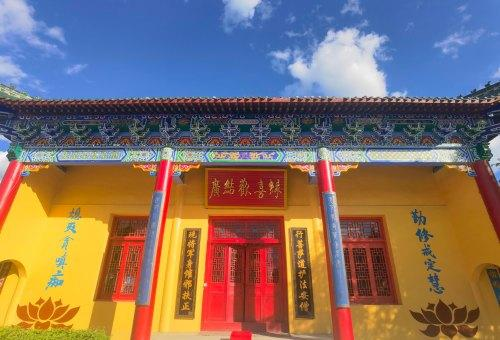
地标名称：寳安寺
所在城市：绥化市·安达市